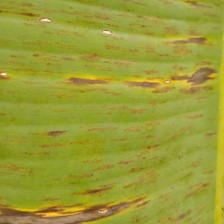
Label: sigatoka